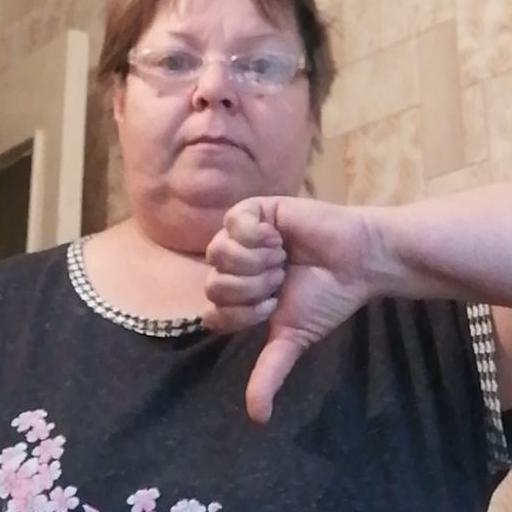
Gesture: dislike